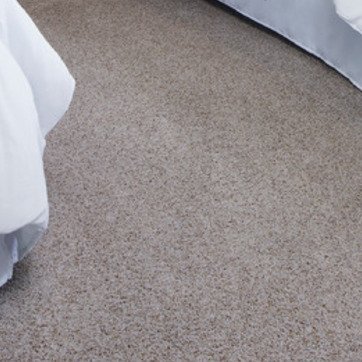
Material: carpet